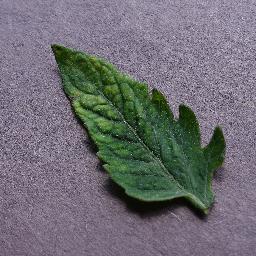
Label: Tomato___Tomato_mosaic_virus